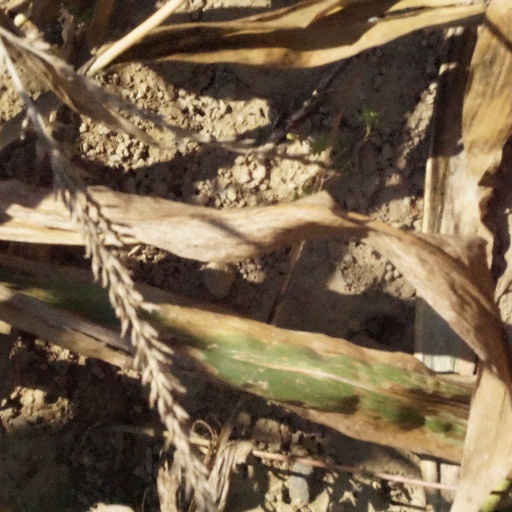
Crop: maize; corn